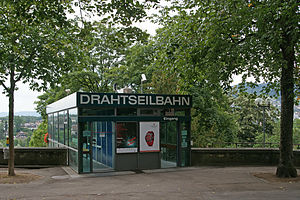
Marzilibahn / Billedgalleri
Marzilibahn, eller, som den formelt hedder, Drahtseilbahn Marzili–Stadt Bern er en meget kort kabelbane i Bern, hovedstaden i Schweiz. Det 105 meter lange spor fører fra bydelen Marzili ved bredden af floden Aare op til forbundsregeringen og parlamentet i den gamle del af byen.